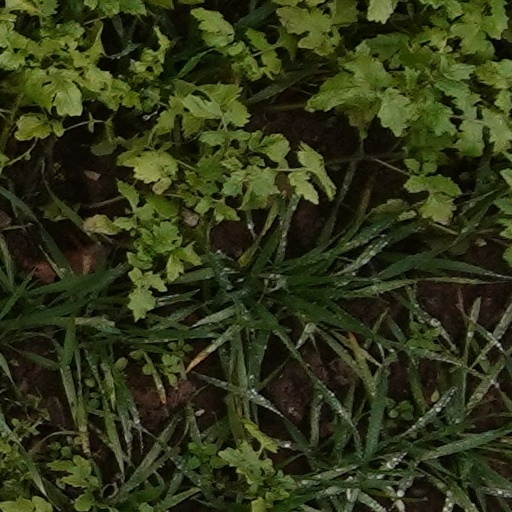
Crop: wheat